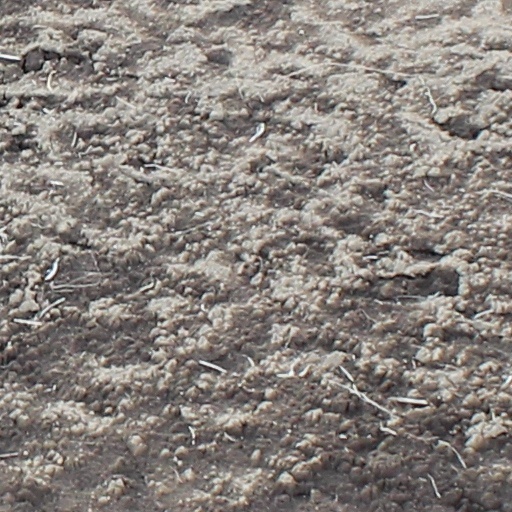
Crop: wheat